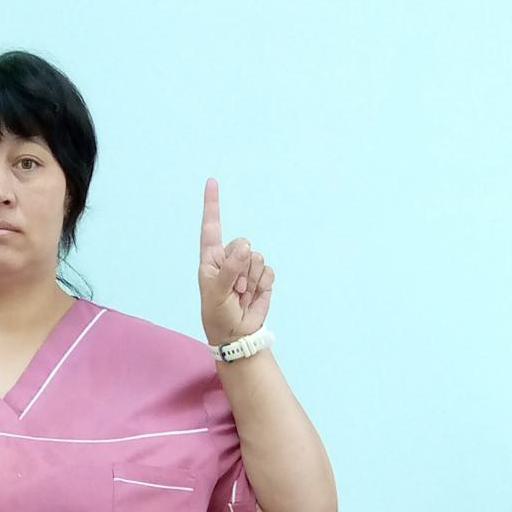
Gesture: one